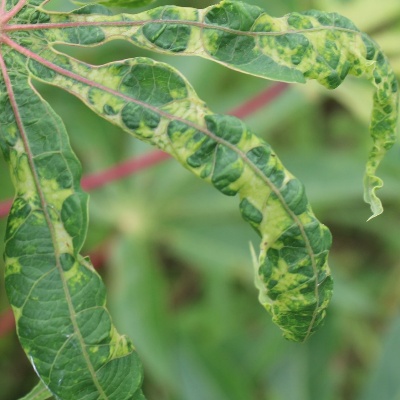
Crop: Cassava
Condition: mosaic